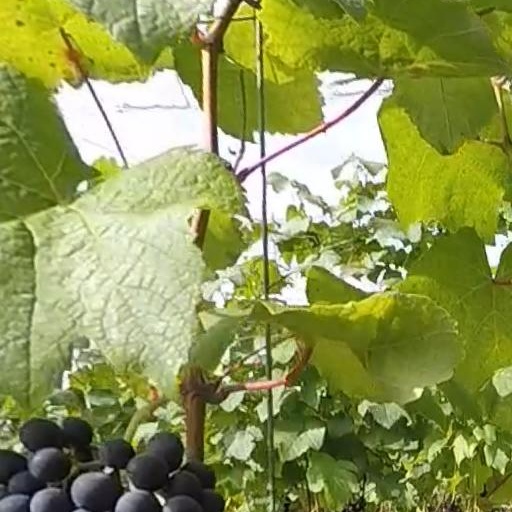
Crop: grape